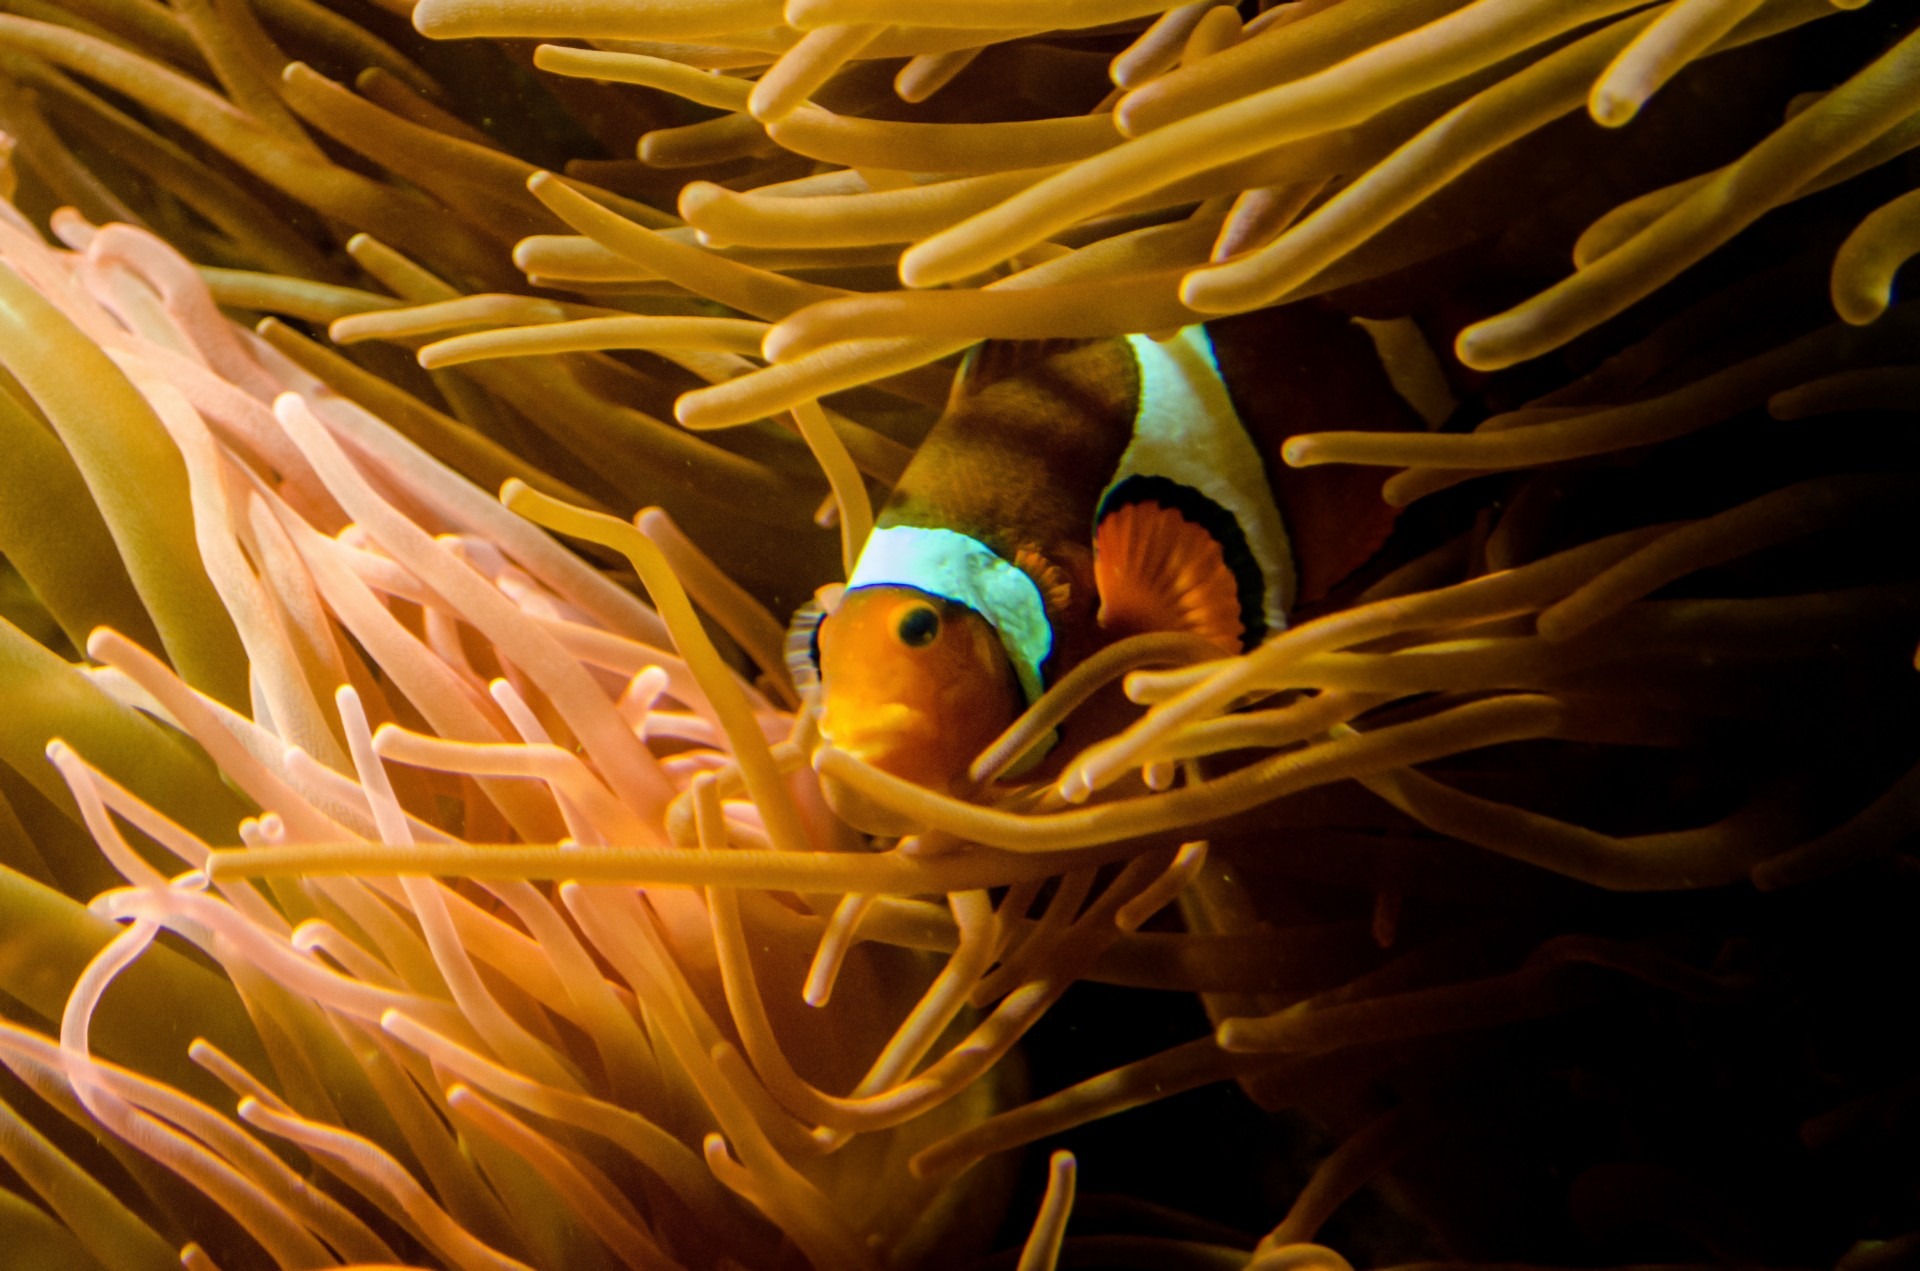
sea, coast, nature, ocean, plant, flower, underwater, biology, natural, yellow, fish, coral, coral reef, invertebrate, life, close up, aqua, aquarium, undersea, macro photography, anemone fish, sea anemone, marine biology, pomacentridae